Counselor to the President

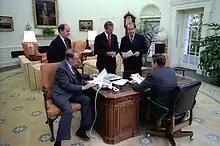
President Reagan holds an oval office staff meeting on his first full day in office. Front left, Counselor to the President Edwin Meese.

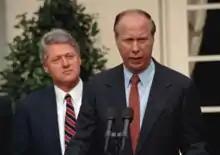
Bill Clinton announces the appointment of David Gergen as Counselor to the President, 1993.

President Reagan only appointed a counselor during his first term in the White House.